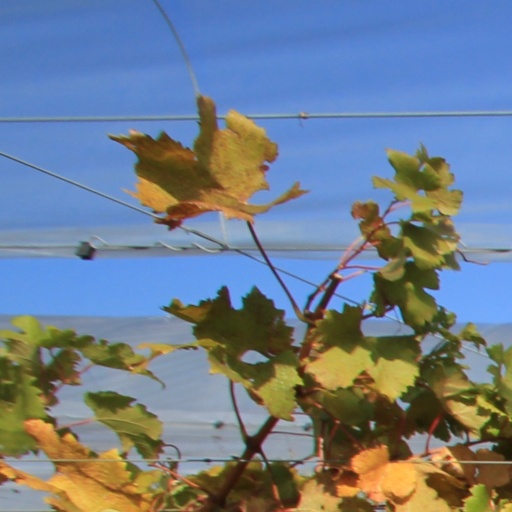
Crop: grape